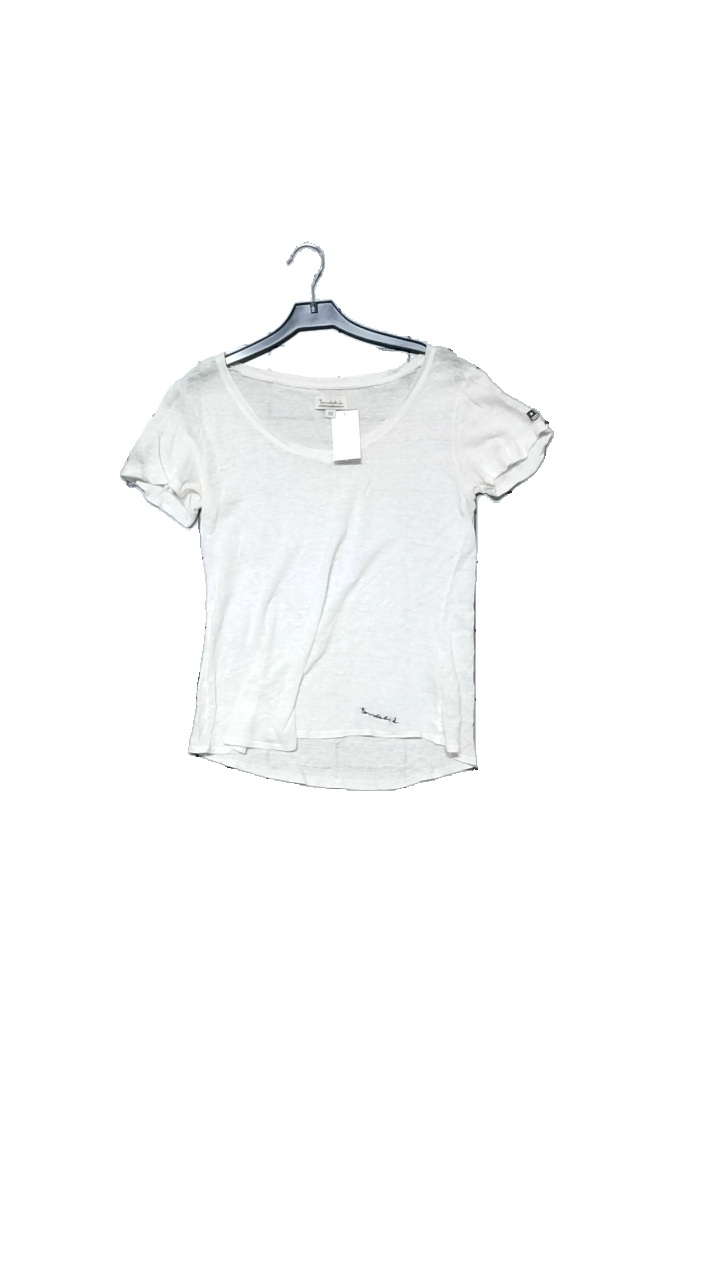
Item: T-shirt (Ladies)
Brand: Bondelid
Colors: White
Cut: C-collar
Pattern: Transparent
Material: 100% linen
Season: Summer
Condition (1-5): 4
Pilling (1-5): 4
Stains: Minor
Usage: Reuse
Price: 50-100